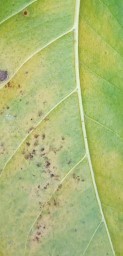
Label: Cerscospora